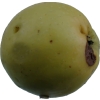
Label: Apple 13